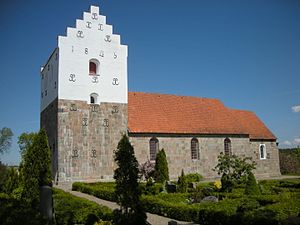
Øster Hornum Kirke
Øster Hornum Kirke fra syd
Øster Hornum Kirke, Øster Hornum Sogn, Rebild Kommune, Region Nordjylland, Danmark
Øster Hornum Kirke i Aalborg Stift ligger højt placeret i landskabet over den gamle landsby Øster Hornum, der engang var herredsby, hvorfor kirken er af anseelig størrelse.